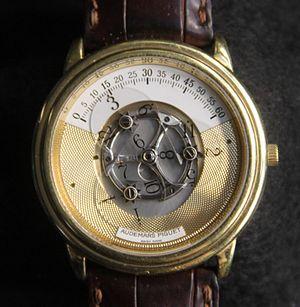
Star Wheel, Audemars Piguet